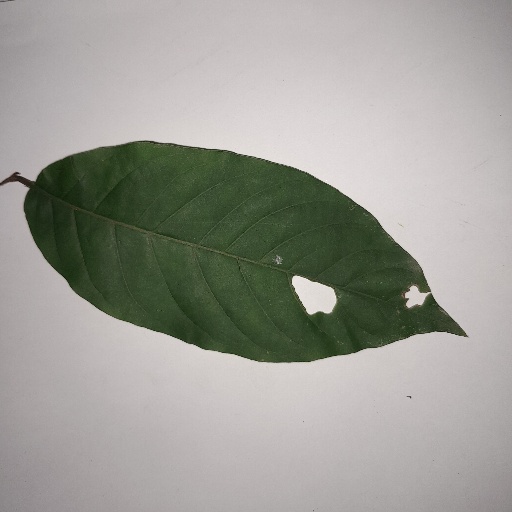
Species: HariTaki
Leaf condition: Shot Hole